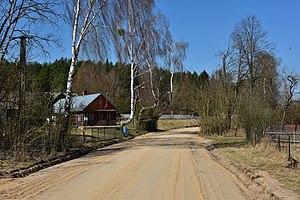
Białogorce [bjawɔˈɡɔrt͡sɛ] est un village polonais de la gmina de Krynki dans le powiat de Sokółka et dans la voïvodie de Podlachie.